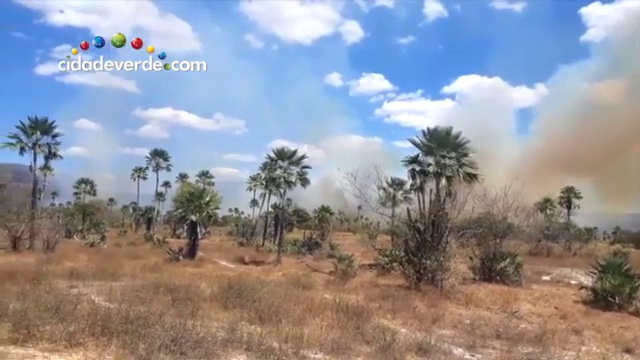
Fire: no
Smoke: yes